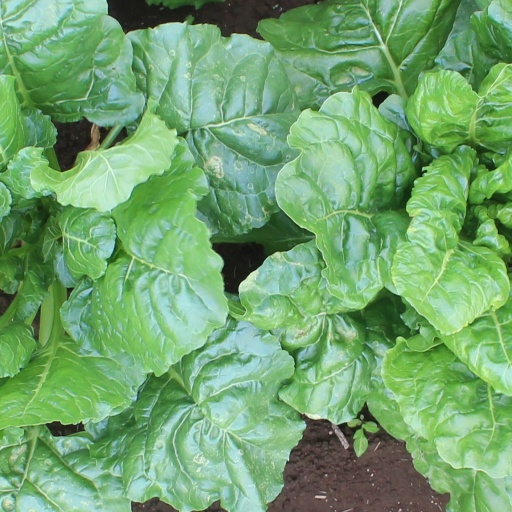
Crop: sugar beet